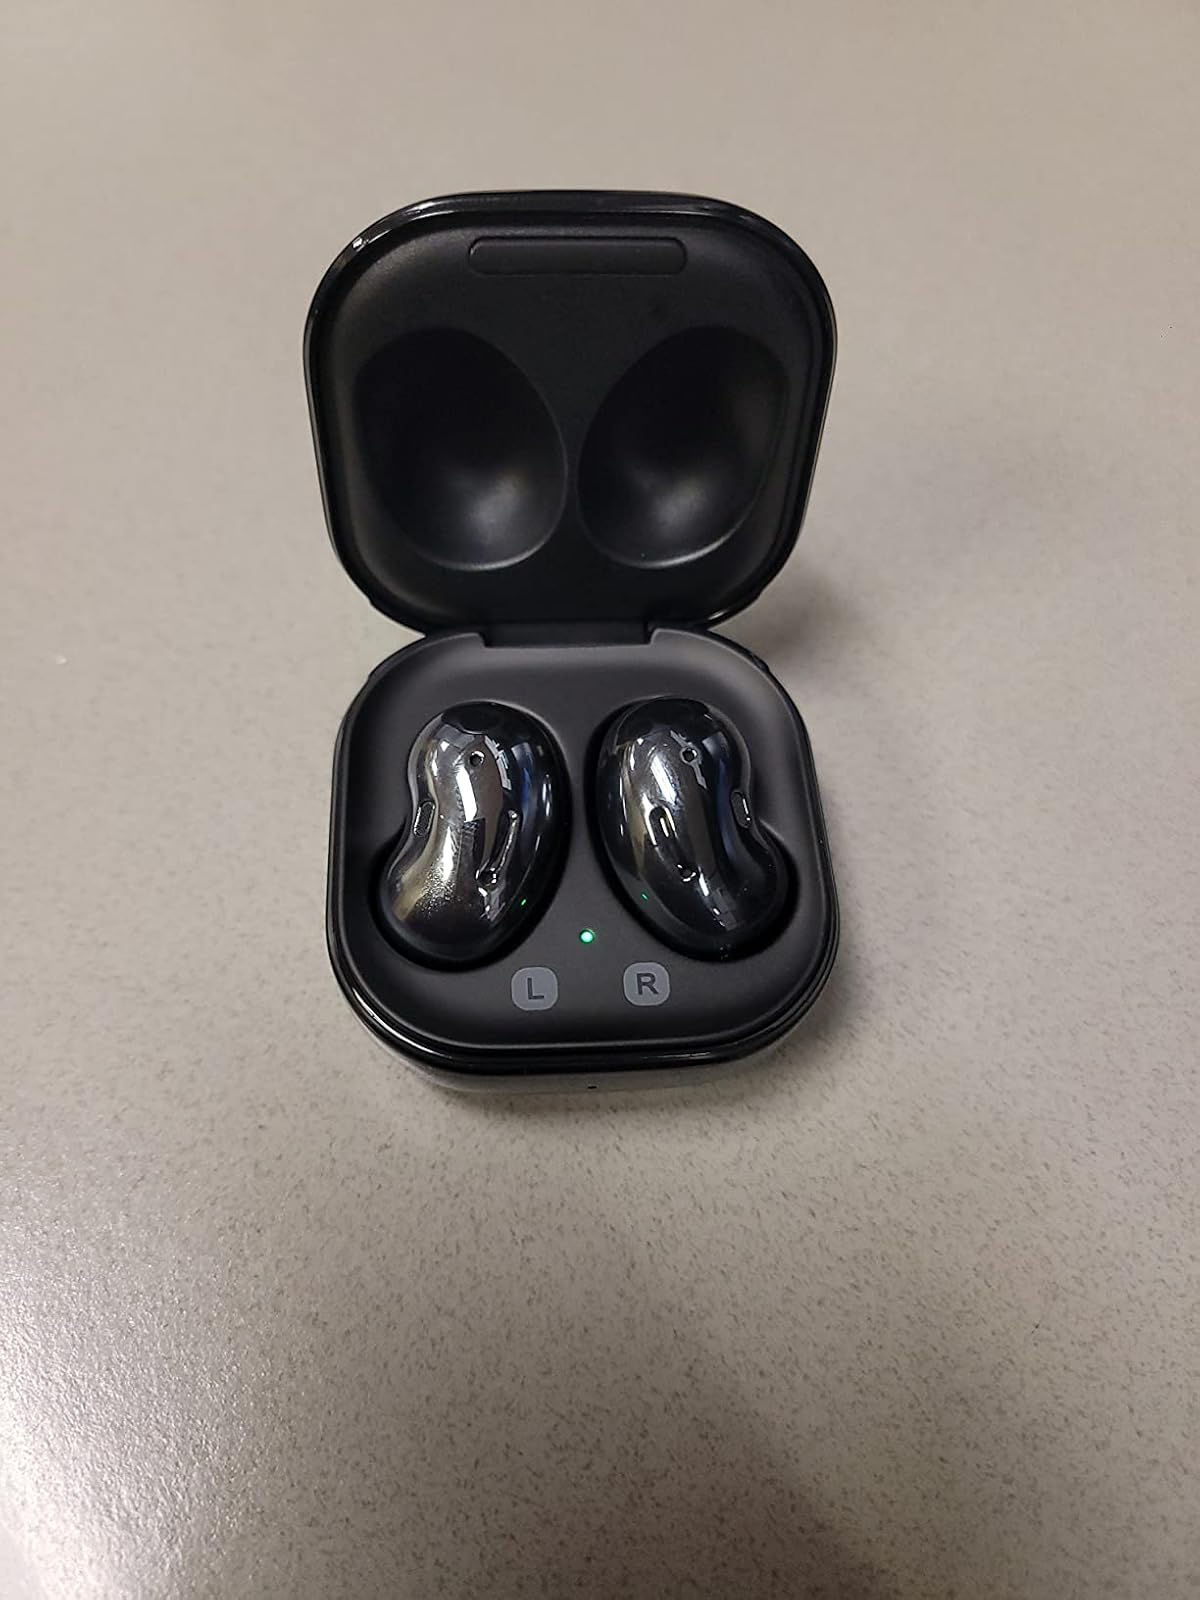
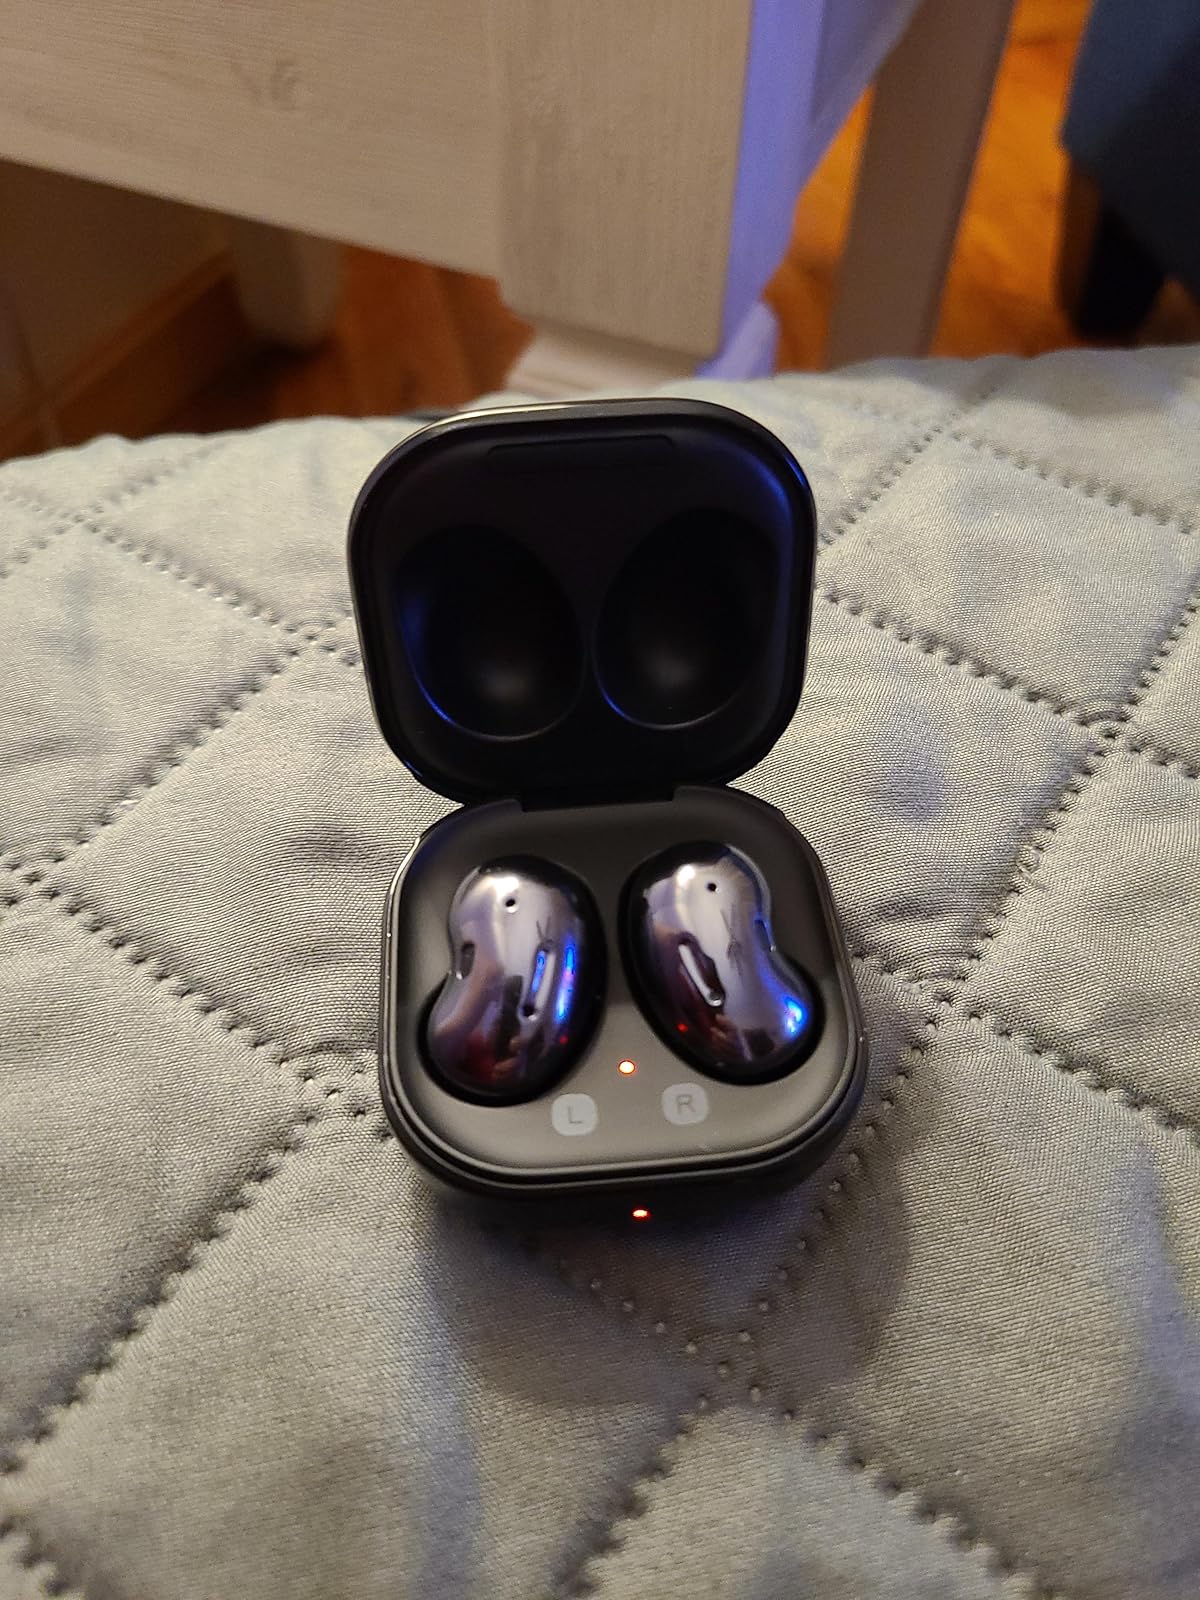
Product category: earbuds
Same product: yes